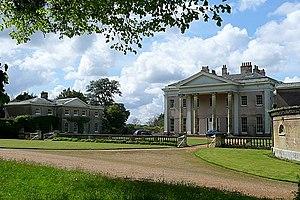
Hale est un petit village et une paroisse civile du Hampshire, en Angleterre. Il se situe à la frontière de la New Forest, surplombant la vallée de la rivière Avon.